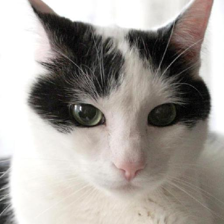
Label: animals